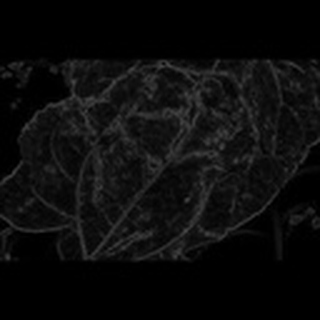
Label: cotton_bacterial_blight